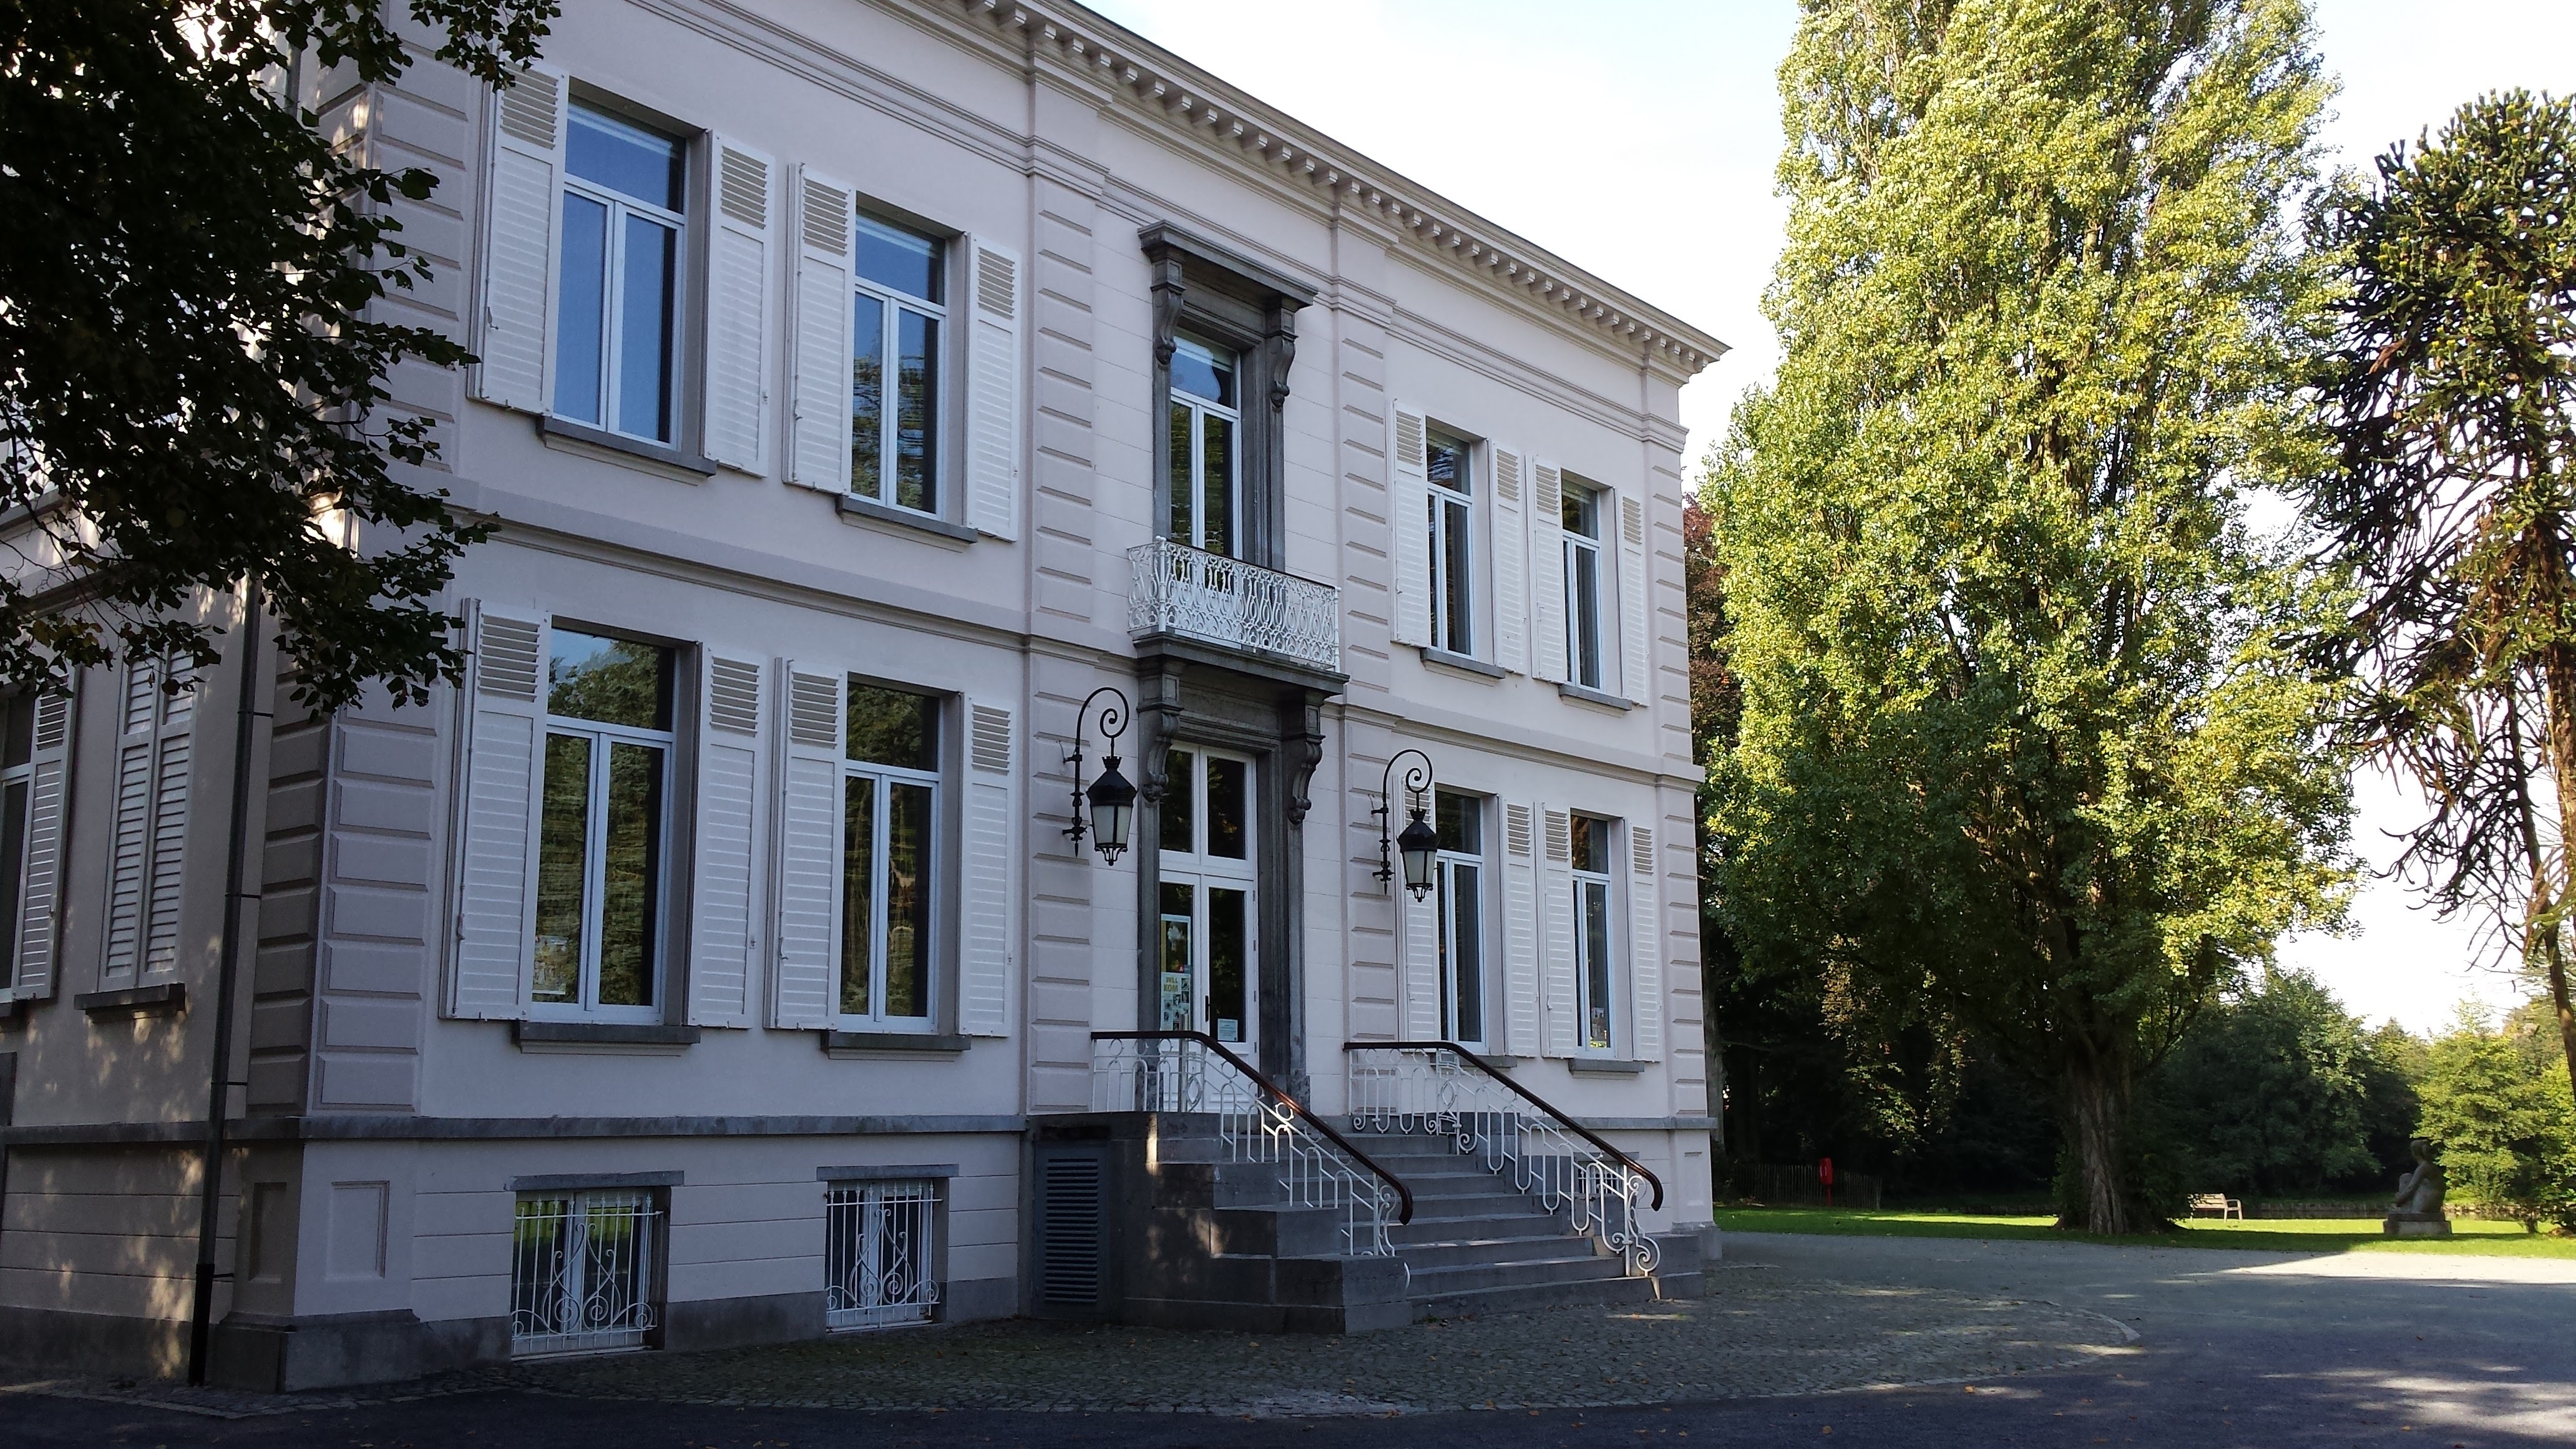
architecture, road, street, mansion, house, building, home, downtown, suburb, castle, facade, property, apartment, estate, antwerp, condominium, neighbourhood, urban area, residential area, ekeren, the bist